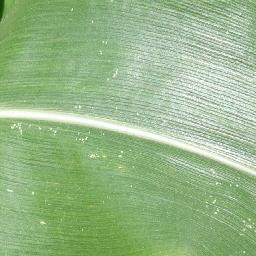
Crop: corn
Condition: (maize)_healthy